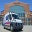
Label: ambulance